Ioannis Ramnalis

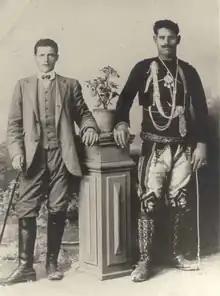
Ioannis Ramnalis (left) and Lazos Dogiamas (right).

In 1908, after the Young Turk Revolution and the granting of general amnesty, Ioannis Ramnalis handed over his weapons. After a short period of time though, when the Young Turks began to persecute Greeks, he fled to Athens. There, he finished school and tried to enroll in the Hellenic Military Academy. However, in 1912 he interrupted his studies, returned to Macedonia and reformed his armed force taking part in the Balkan Wars fighting against Ottoman and Bulgarian troops.